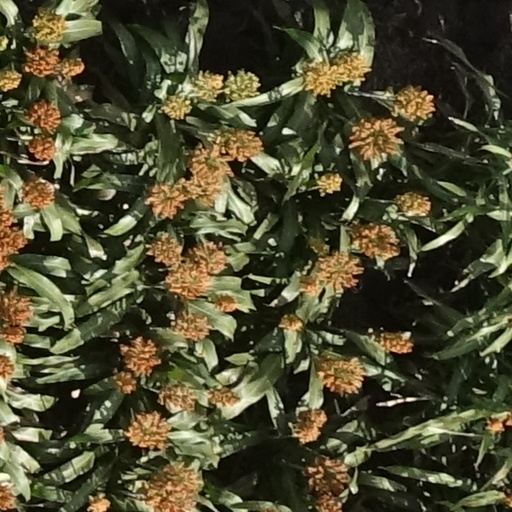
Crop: sorghum